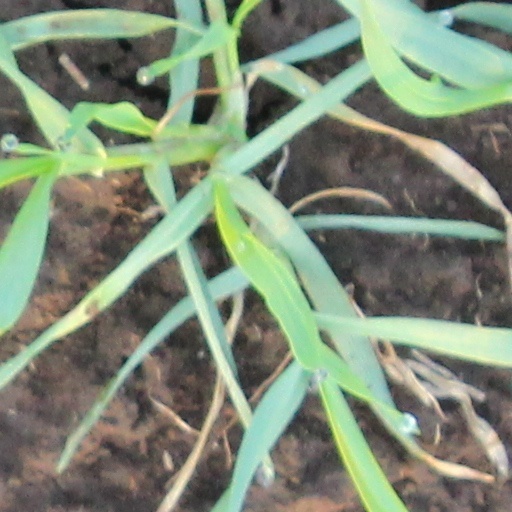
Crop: wheat